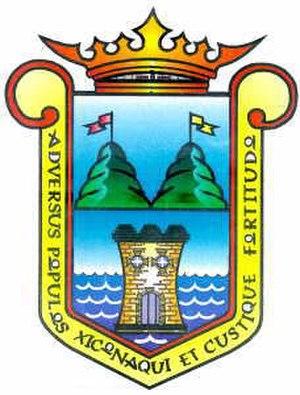
Lagos de Moreno est une ville et sa municipalité environnante dans l'État de Jalisco au Mexique. Elle est située à une altitude de 1 942 mètres à l'extrémité nord-est de l'État. Elle en est la 7ᵉ ville.